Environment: lab
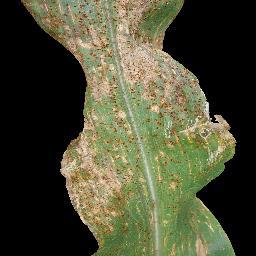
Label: common_rust